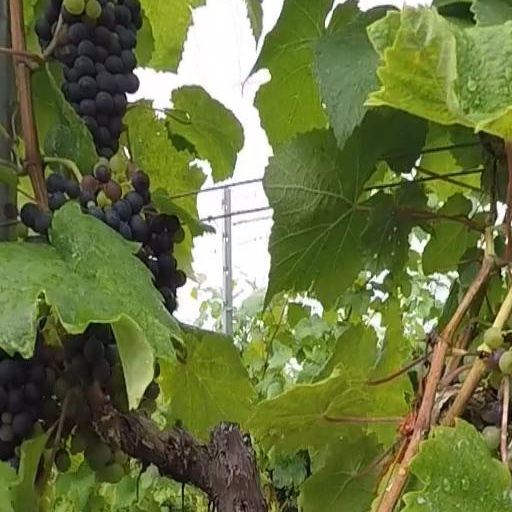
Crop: grape